Swatow ware

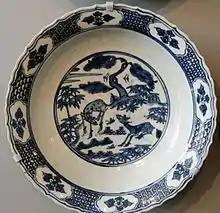
Deer in a landscape, in the "Composed decoration" style, using outline and wash technique.

A division of the blue and white wares into three "families" or broad groups has been proposed by Barbara Harrisson: "conservative", "persistent" and "versatile", in chronological order. This classification was further refined by Monique Crick in 2010 into three types of decoration: "Sketchy", "Composed", and "Full "rim-to-rim"". The "Sketchy decoration" group uses "a vigorous, brushed style, painted freehand and spontaneously" by a single artisan. The later groups often use drawing in dark concentrated blue to create the design, which is then overpainted with a lighter wash, in the same style that is often used with black and turquoise in the polychrome enamels. Some of these pieces have visible pin pricks indicating where a stencil was fixed, presumably allowing rapid painting of the wash. The outline would have needed to dry before the wash was applied, suggesting that a number of artisans were involved in different stages of production requiring different levels of skill.